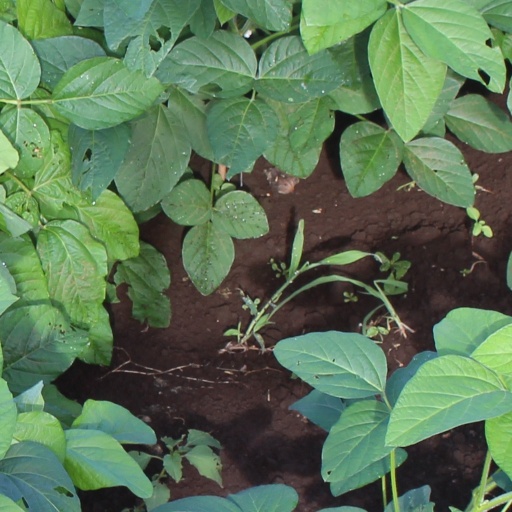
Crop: soybean